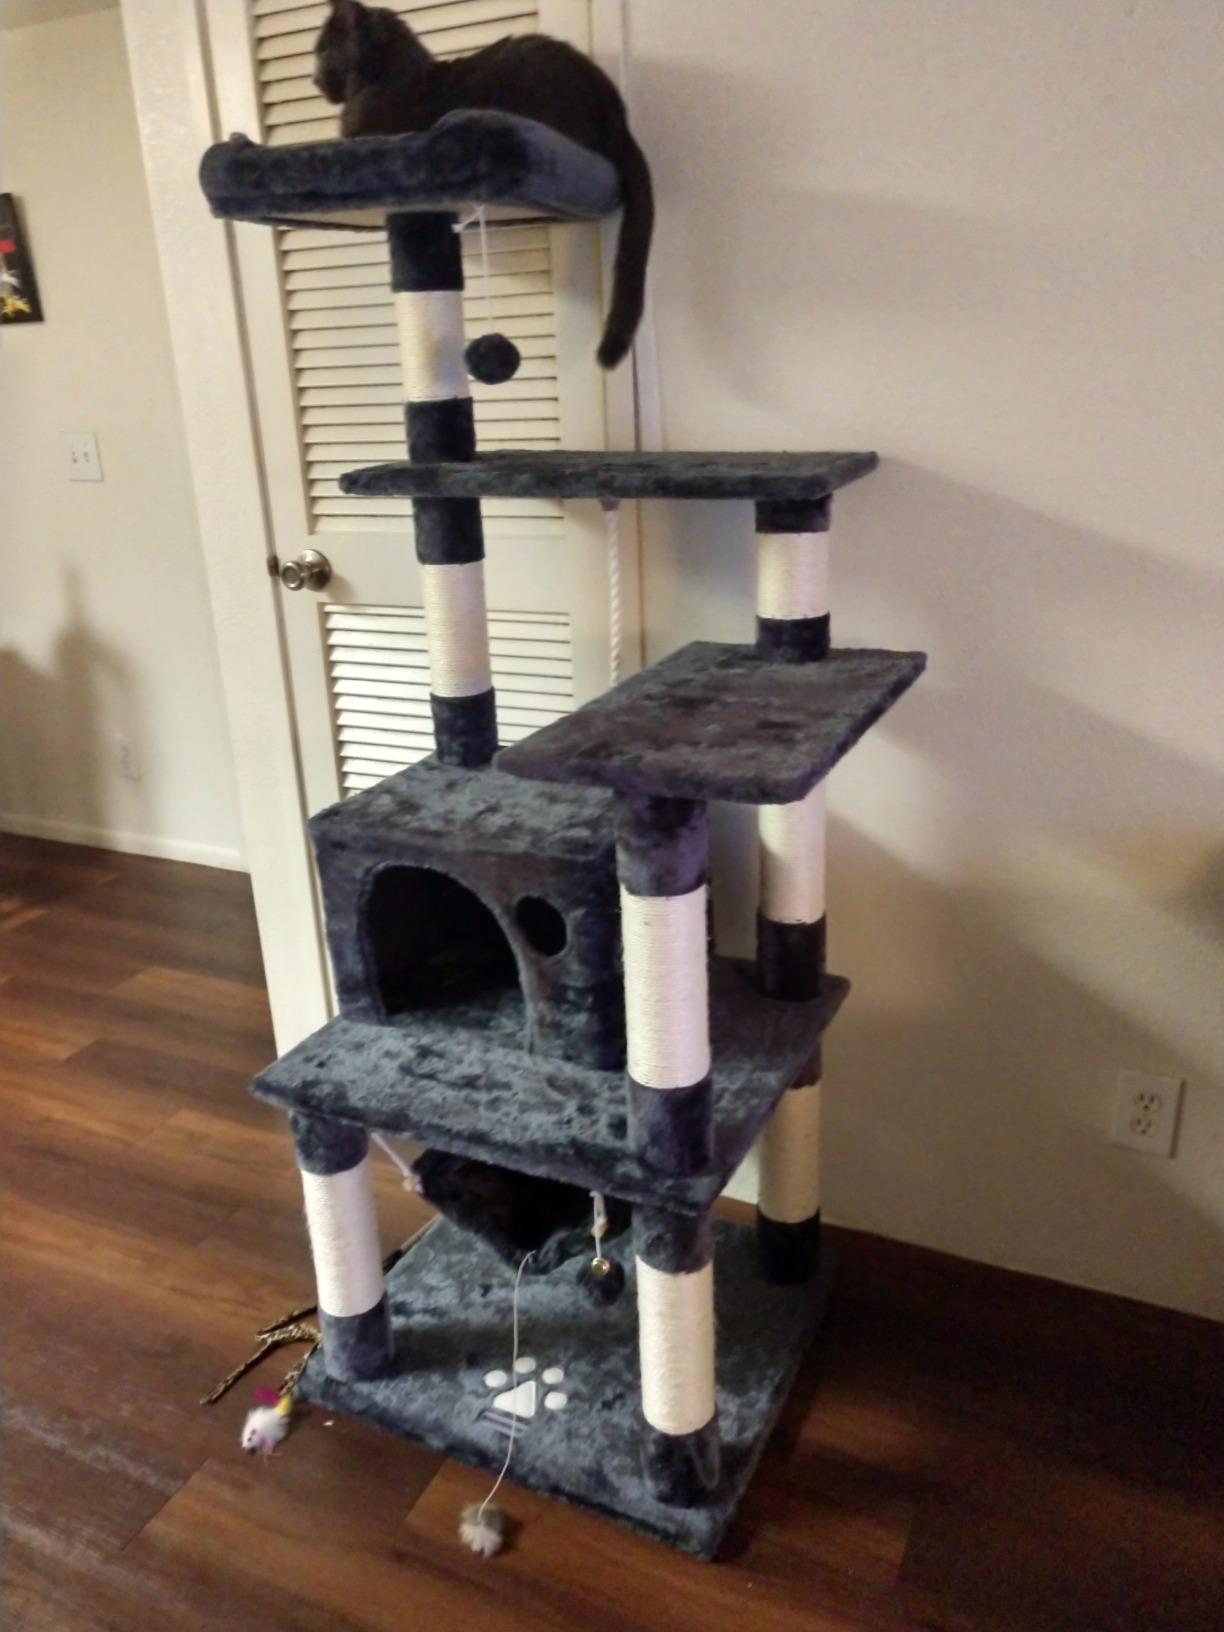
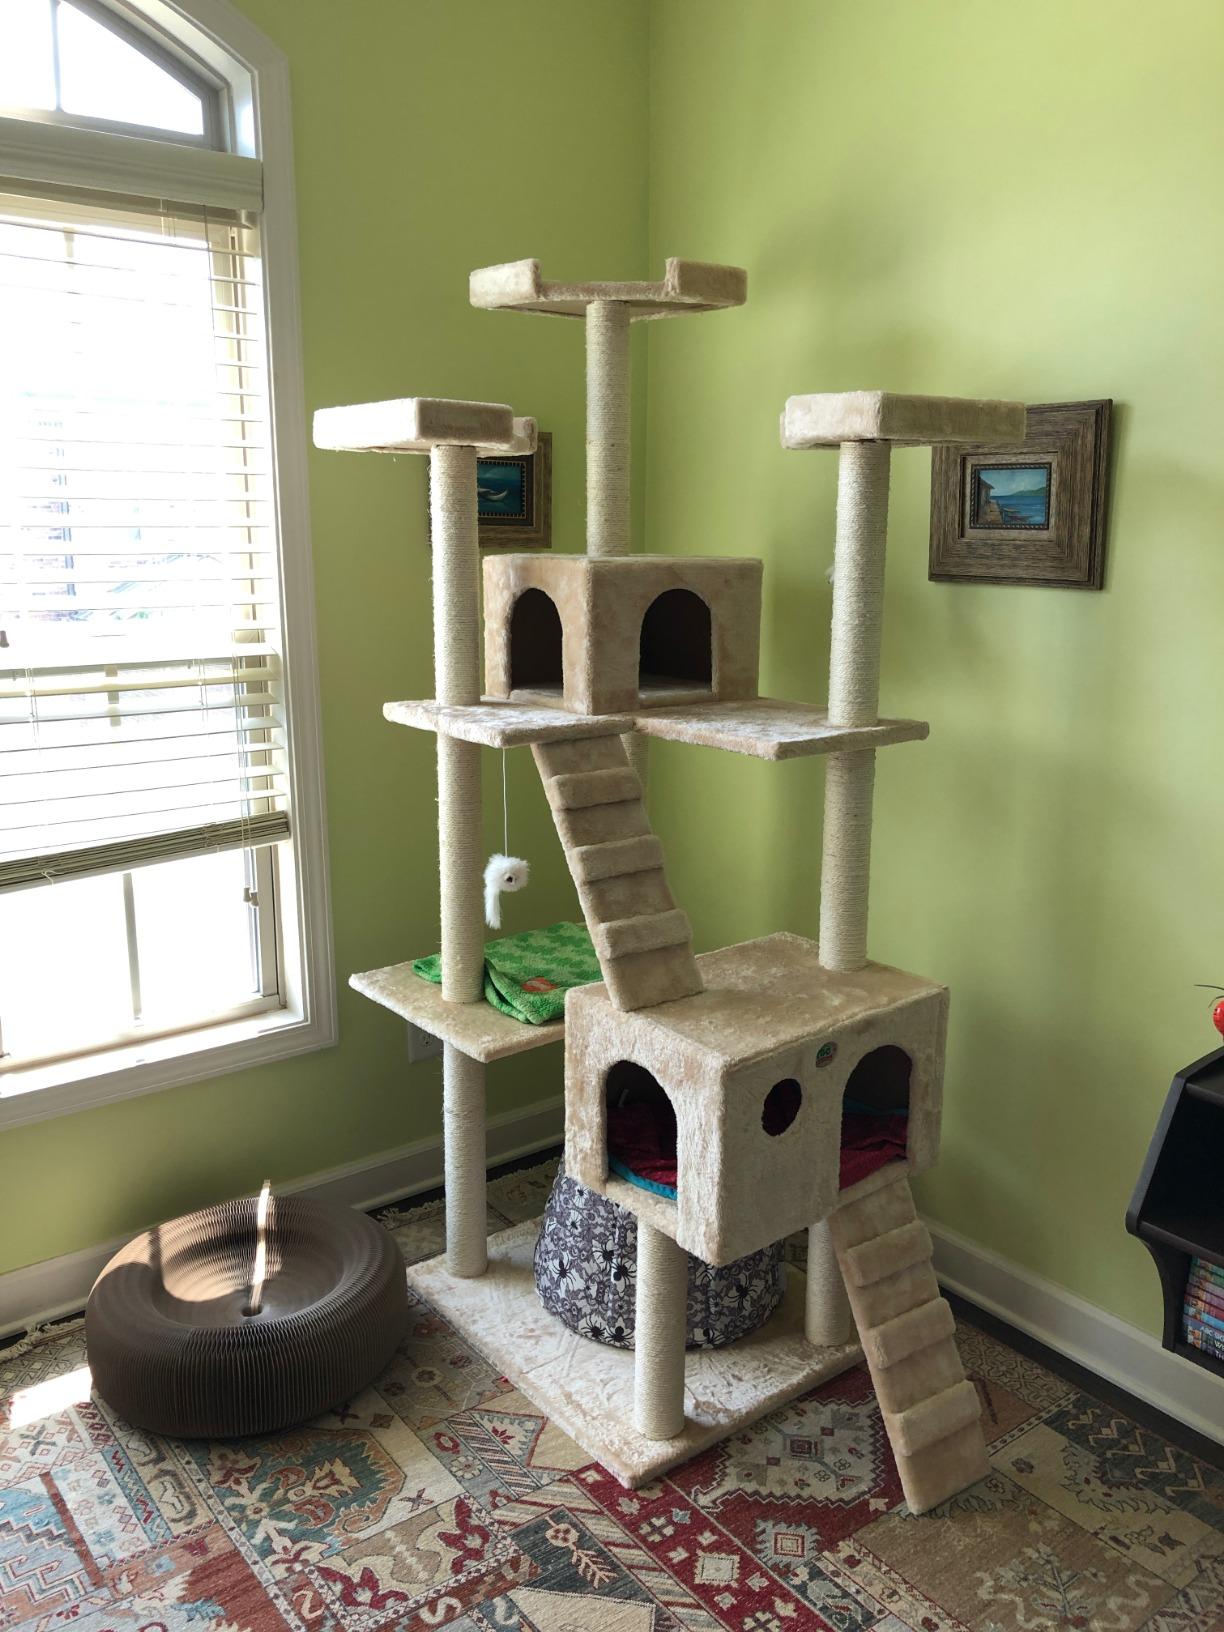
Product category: items_cat tree
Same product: no